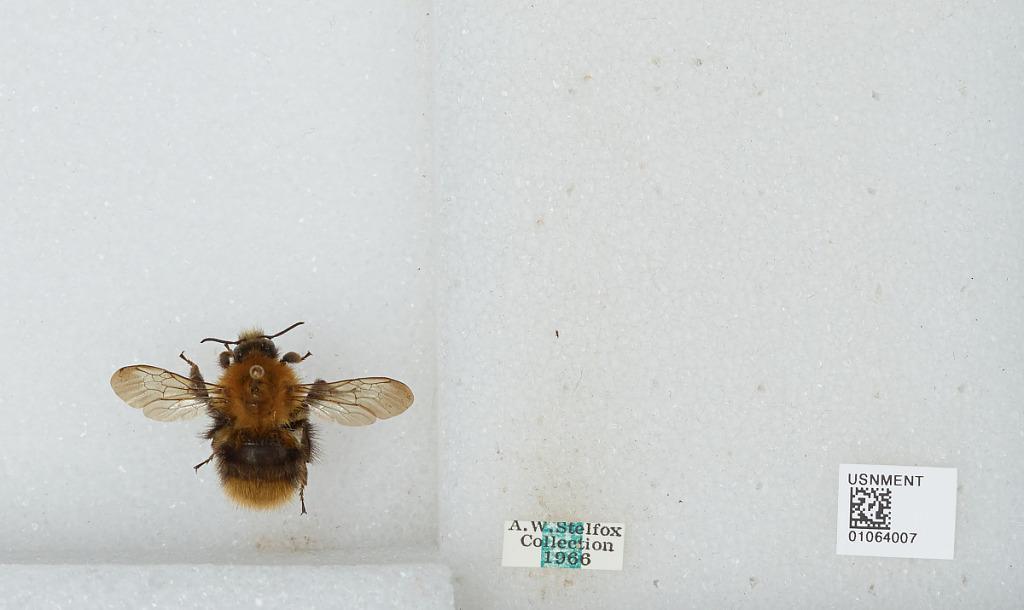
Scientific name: Bombus sp.